Opposition to United States involvement in the Vietnam War

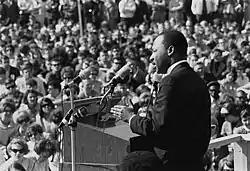
Martin Luther King Jr. speaking to an anti-Vietnam War rally at the University of Minnesota on April 27, 1967

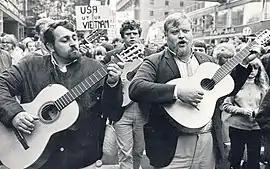
Cornelis Vreeswijk, Fred Åkerström, and Gösta Cervin at a protest march against the Vietnam War in Stockholm in 1965

In February 1967, "The New York Review of Books" published "The Responsibility of Intellectuals," an essay by Noam Chomsky, a leading intellectual opponent of the war. In the essay, Chomsky argued that much responsibility for the war lay with liberal intellectuals and technical experts who were providing, what he saw as, pseudo scientific justification for the policies of the US government. The Time Inc. magazines "Time" and "Life" maintained a very pro-war editorial stance until October 1967, when the editor-in-chief Hedley Donovan came out against the war. Donovan wrote in an editorial in "Life" that the United States had gone into Vietnam for "honorable and sensible purposes", but the war had turned out to be "harder, longer, more complicated" than expected. Donovan ended his editorial by writing that the war was "not worth winning," as South Vietnam was "not absolutely imperative" to maintain American interests in Asia, which made it impossible "to ask young Americans to die for."